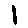
Label: 1